Wild Burma: Nature's Lost Kingdom

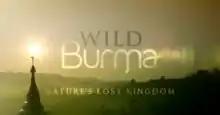

Wild Burma: Nature's Lost Kingdom is a British documentary television series that first broadcast on BBC Two on 29 November 2013. The three-part series explores Myanmar's forests. The filmmakers are Gordon Buchanan, Ross Piper and Justine Evans. The scientists for the series are Chris Wemmer, Darrin Lunde, Khyne U Mar, Kristofer Helgen and Nicole Edmison.